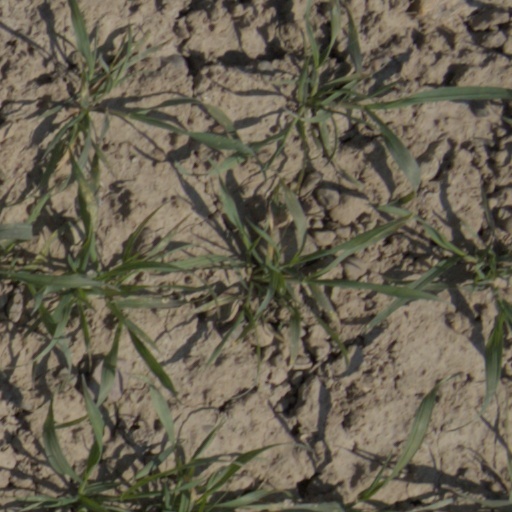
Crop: wheat